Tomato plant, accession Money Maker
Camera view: horizontal (90 deg, fisheye); turntable rotation: 240 degrees
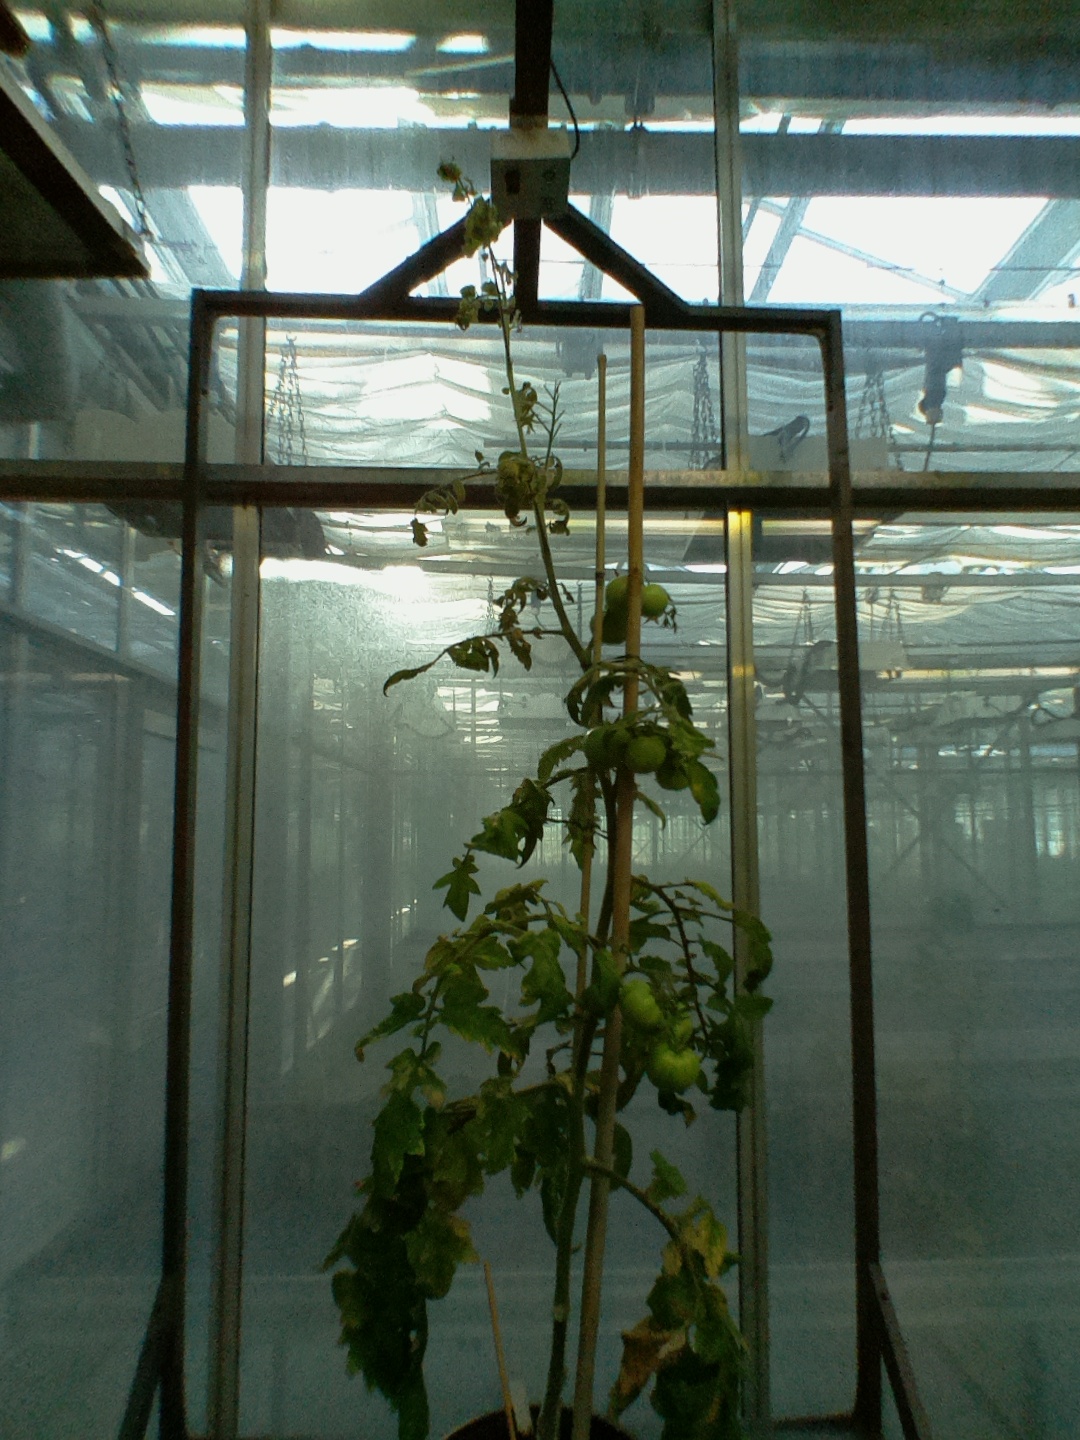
BBCH growth stage 77: 70%-80% of final fruit size